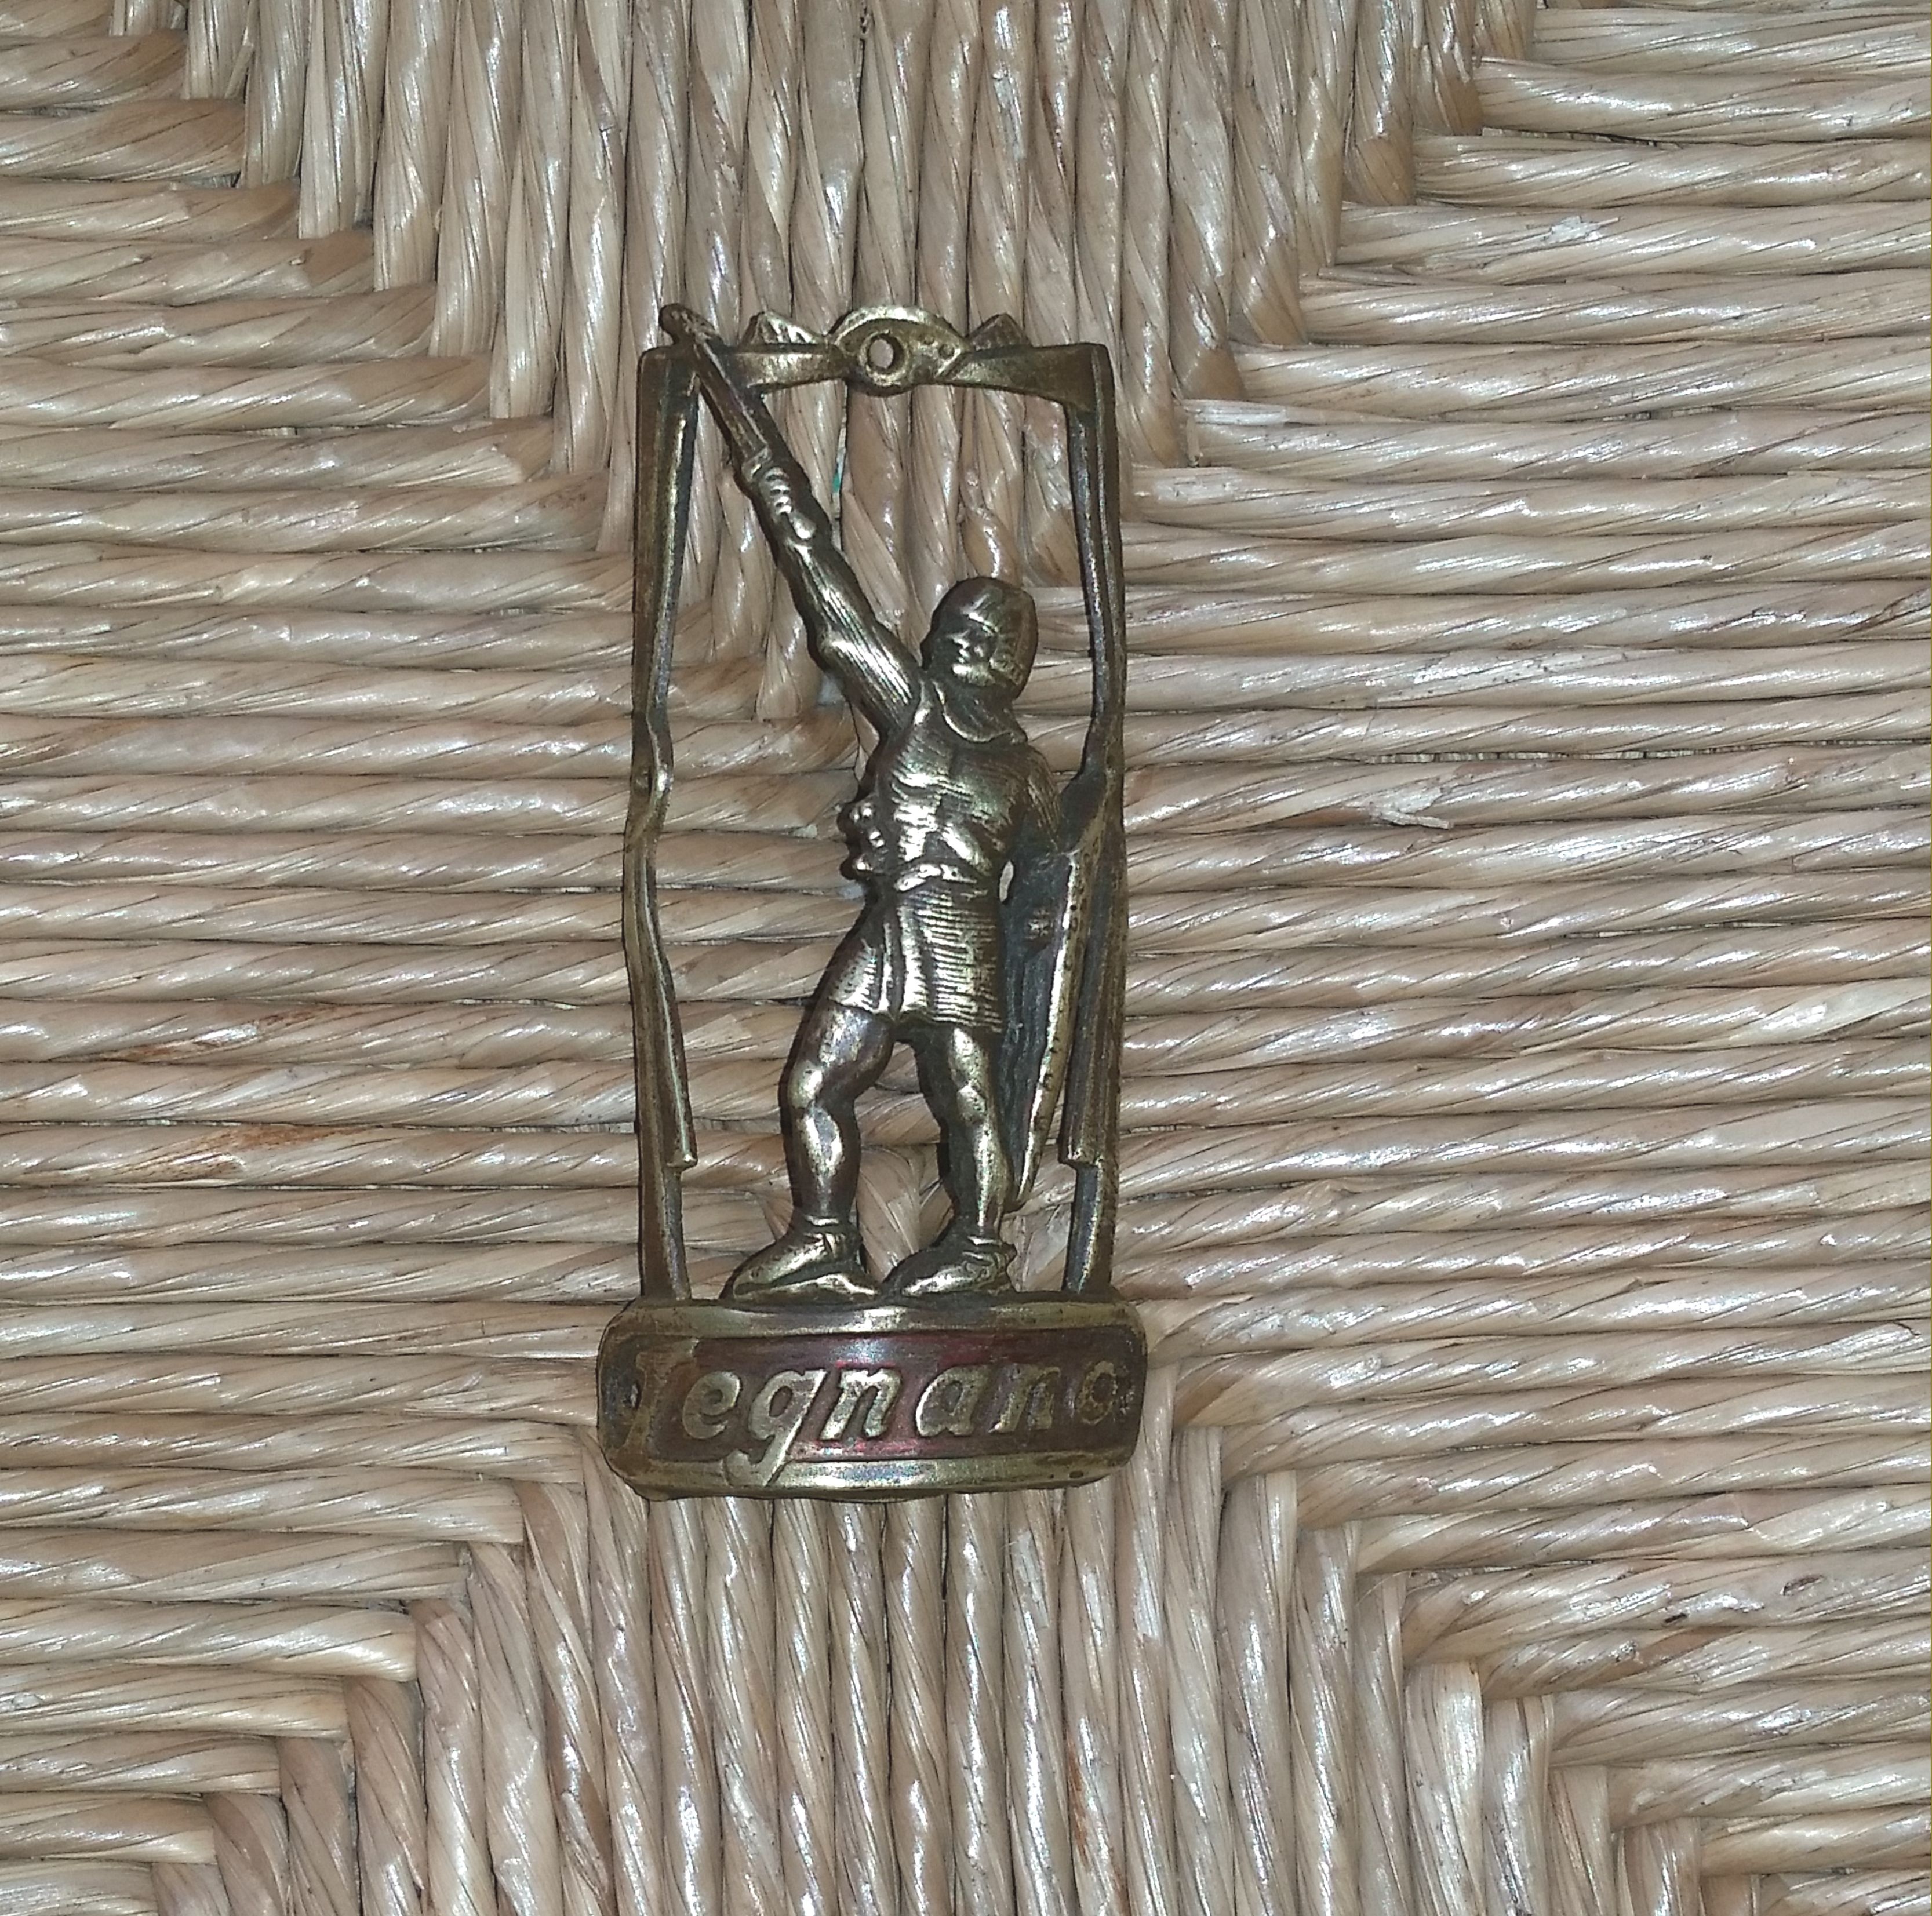
wood, vintage, bicycle, lighting, jewellery, brass, silver, carving, relief, italiana, legnano, alberto giussano